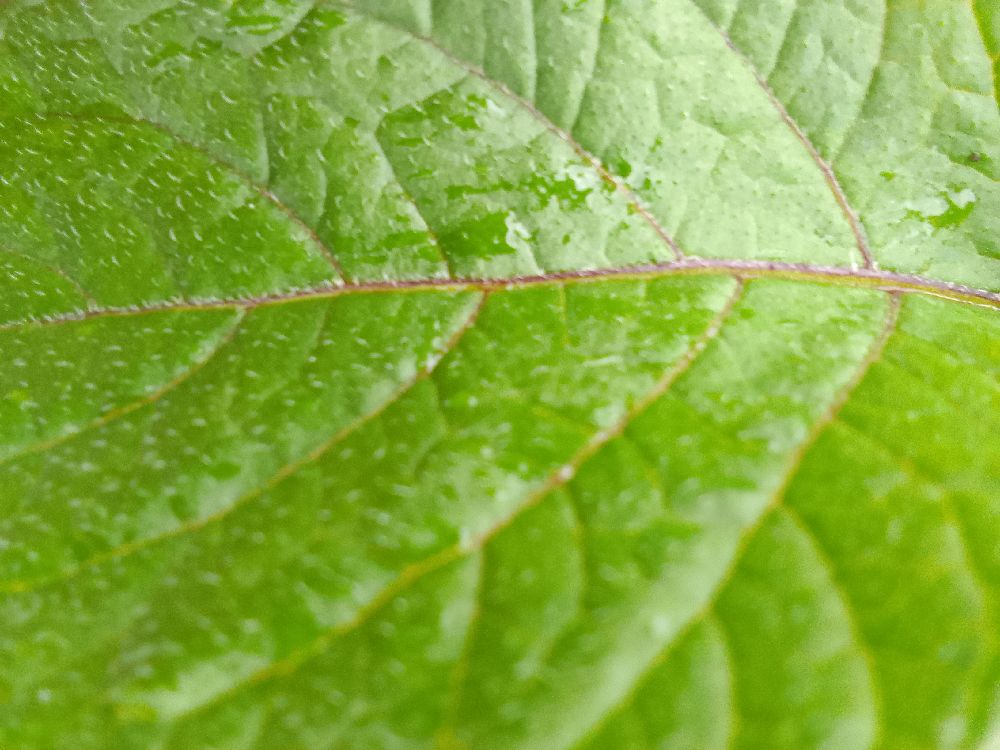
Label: Healthy